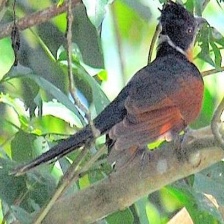
Species: CHESTNUT WINGED CUCKOO
Scientific name:  CLAMATOR COROMANDUS